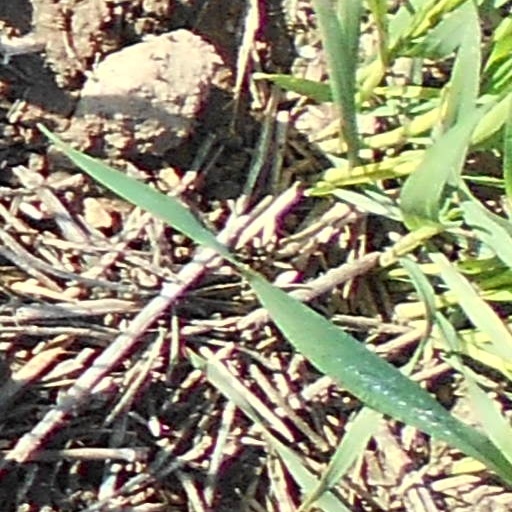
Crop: wheat